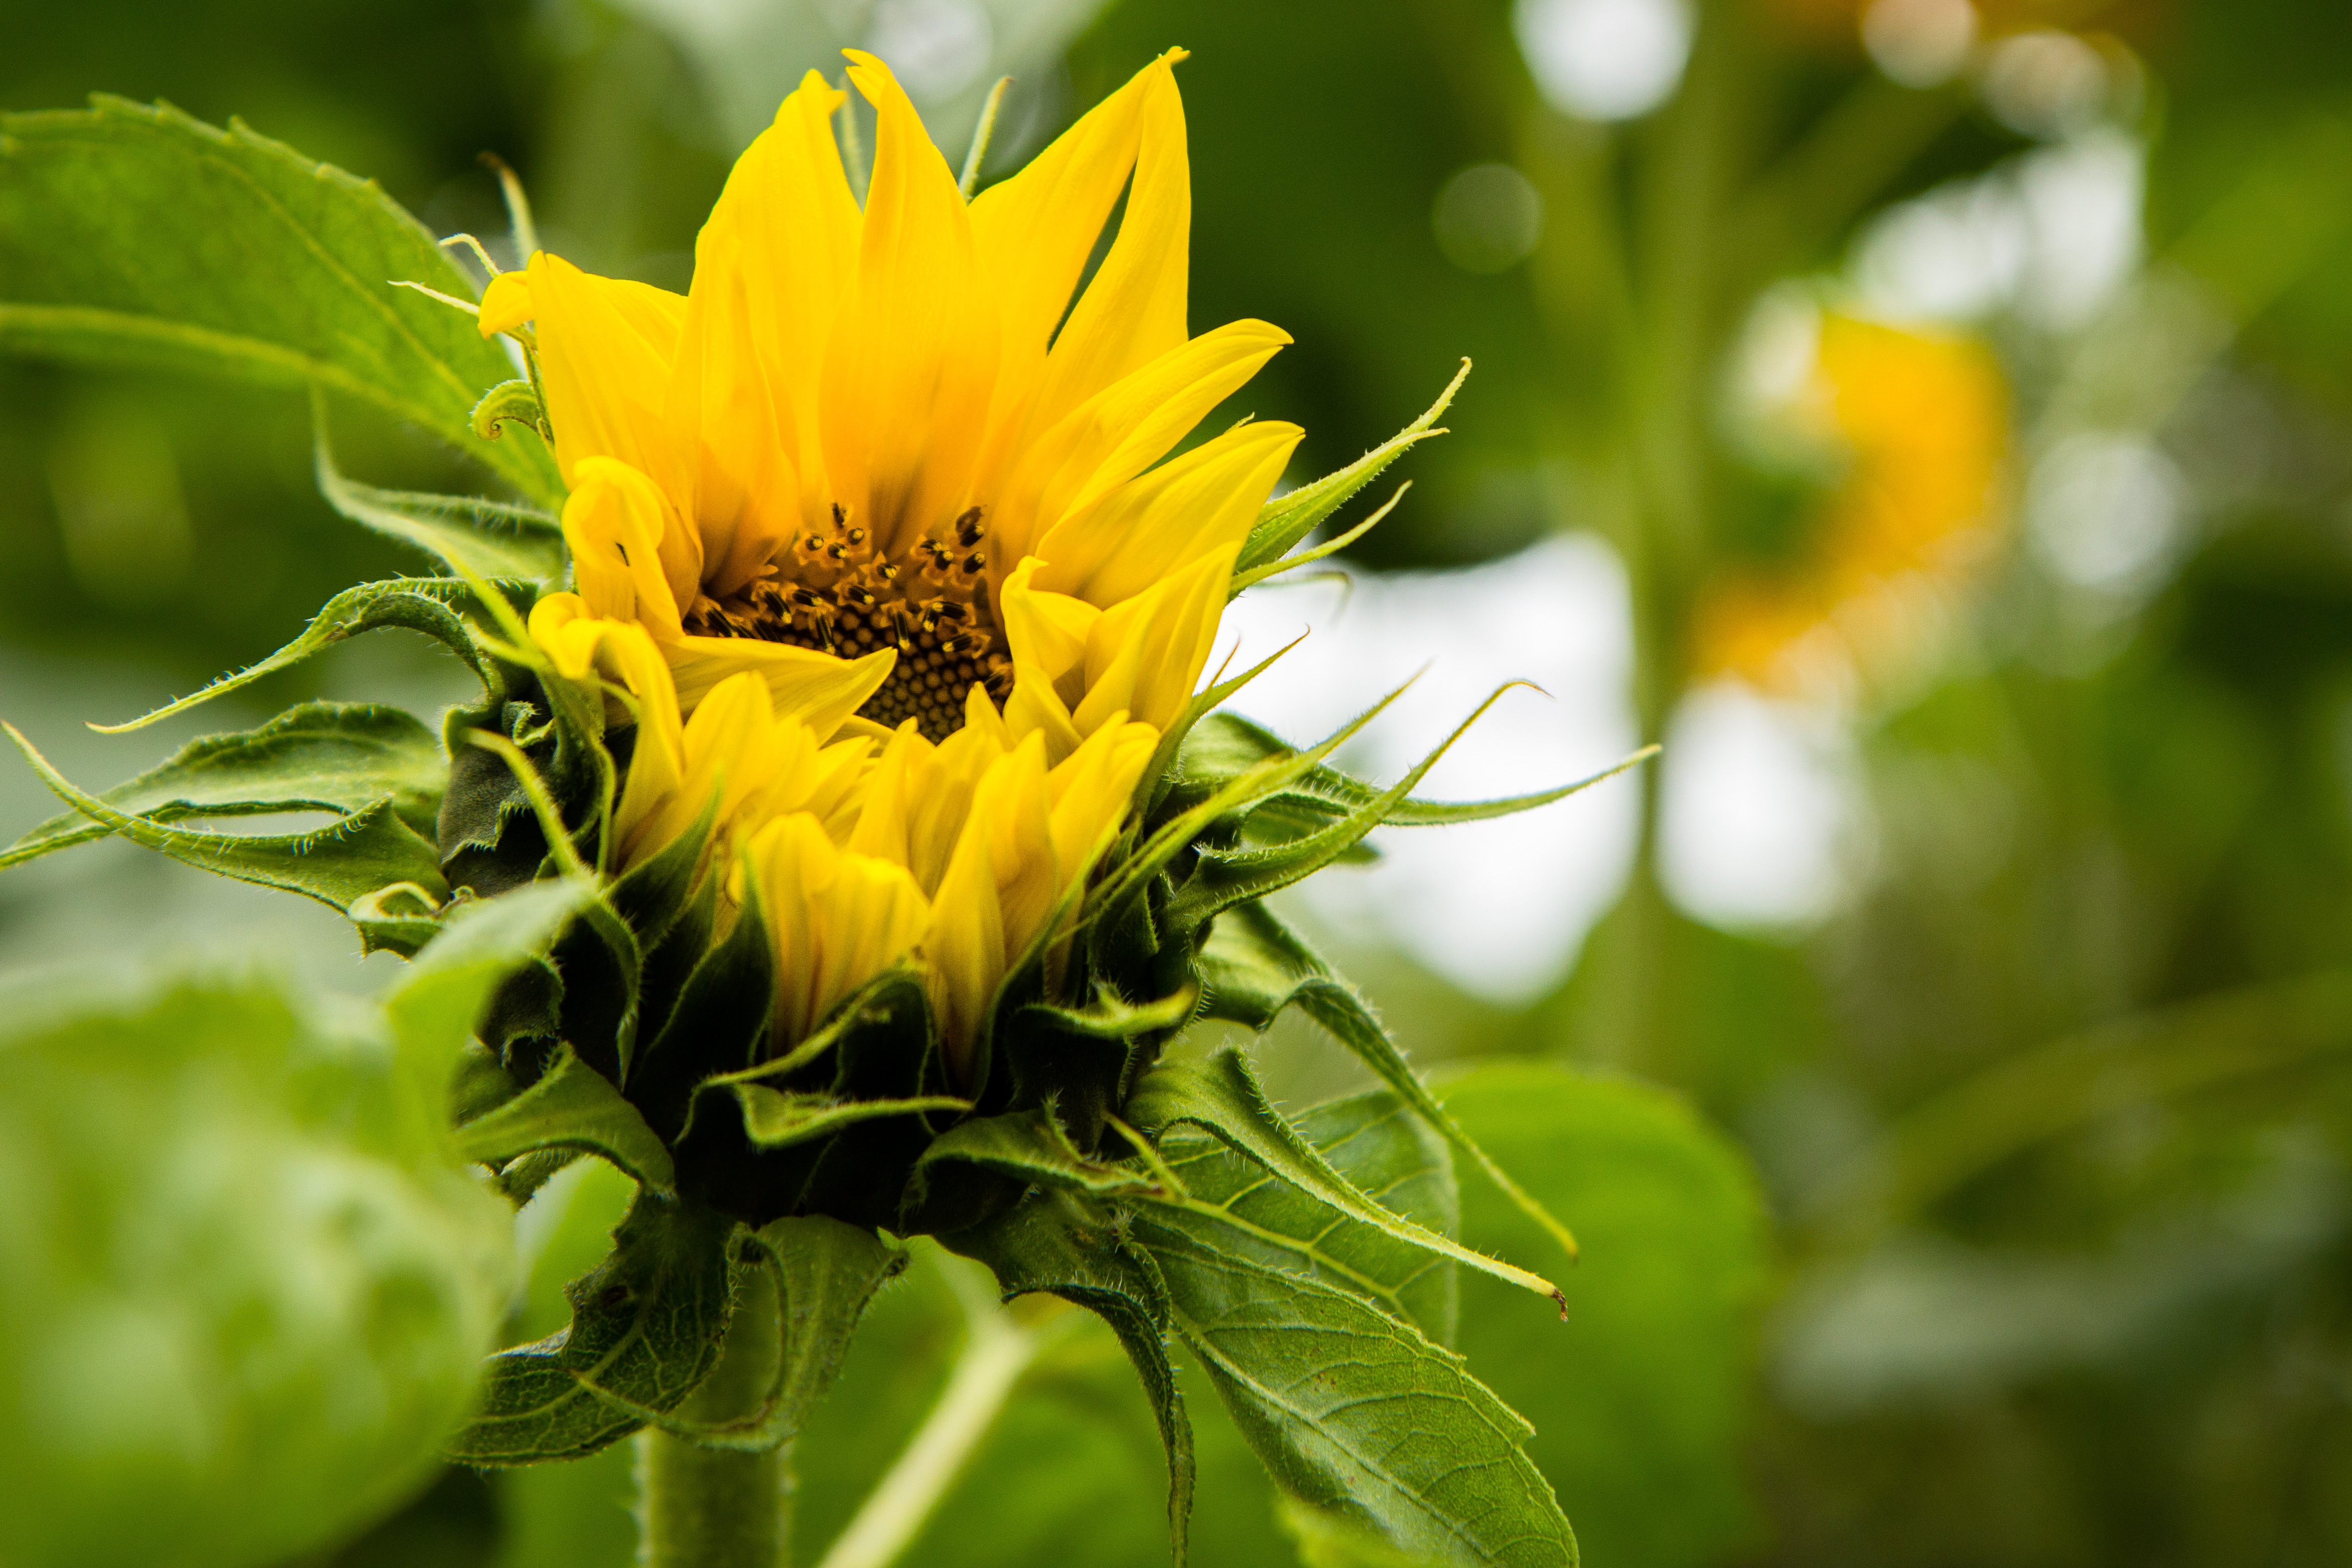
nature, blossom, plant, sun, field, sunlight, flower, summer, green, botany, blooming, yellow, flora, sunflower, wildflower, close up, macro photography, flowering plant, daisy family, plant stem, land plant